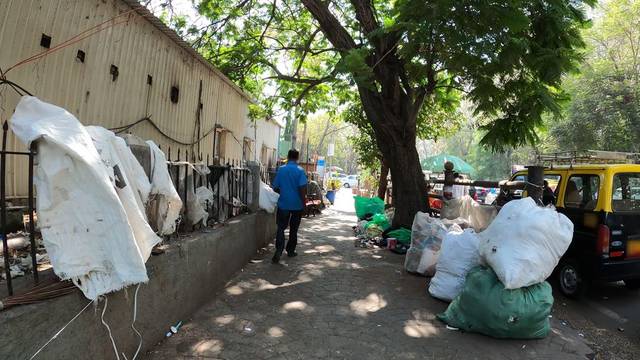
Region: India
Coordinates: 18.924, 72.825